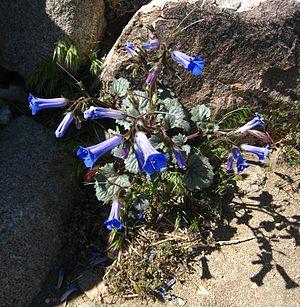
Phacelia campanularia est une plante qui ne vit à l'état natif que dans une zone restreinte, au sud de la Californie, aux États-Unis. Elle appartient à la famille des Hydrophyllaceae. Elle est utilisée assez largement comme plante ornementale dans les zones arides.